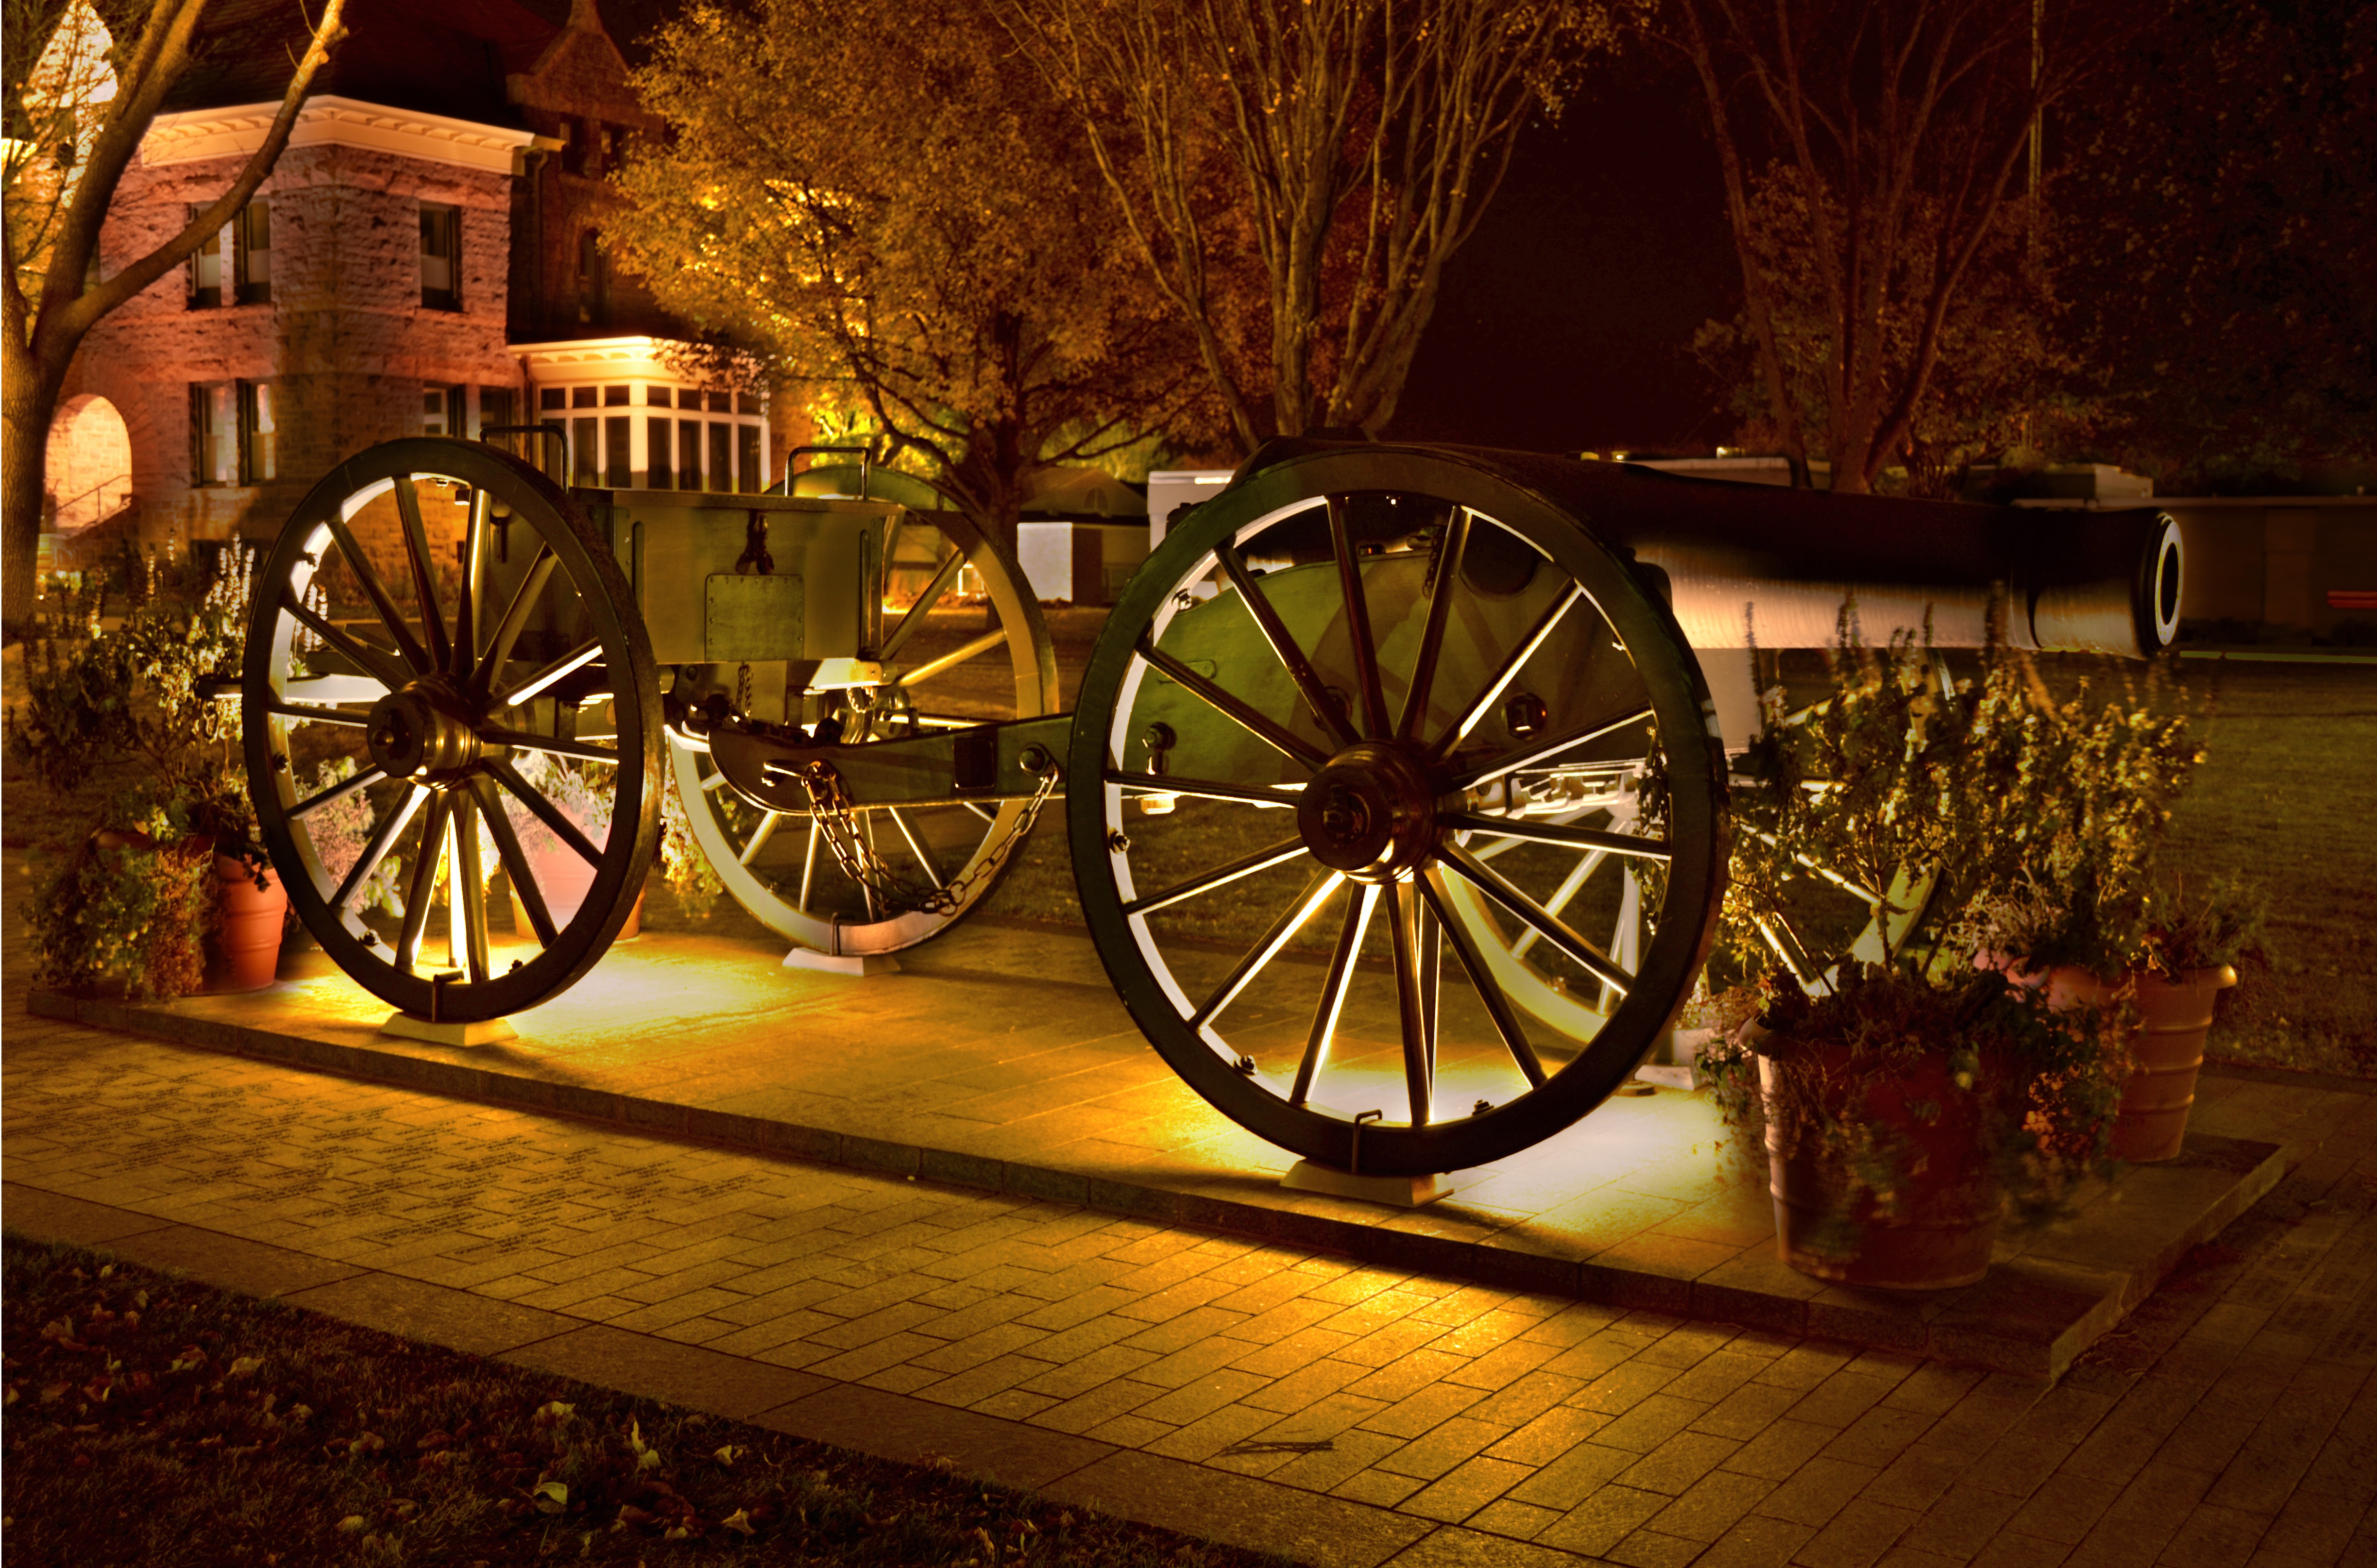
light, wood, night, wheel, evening, vehicle, museum, canon, historic, weapon, war, medieval, history, carriage, tourist attraction